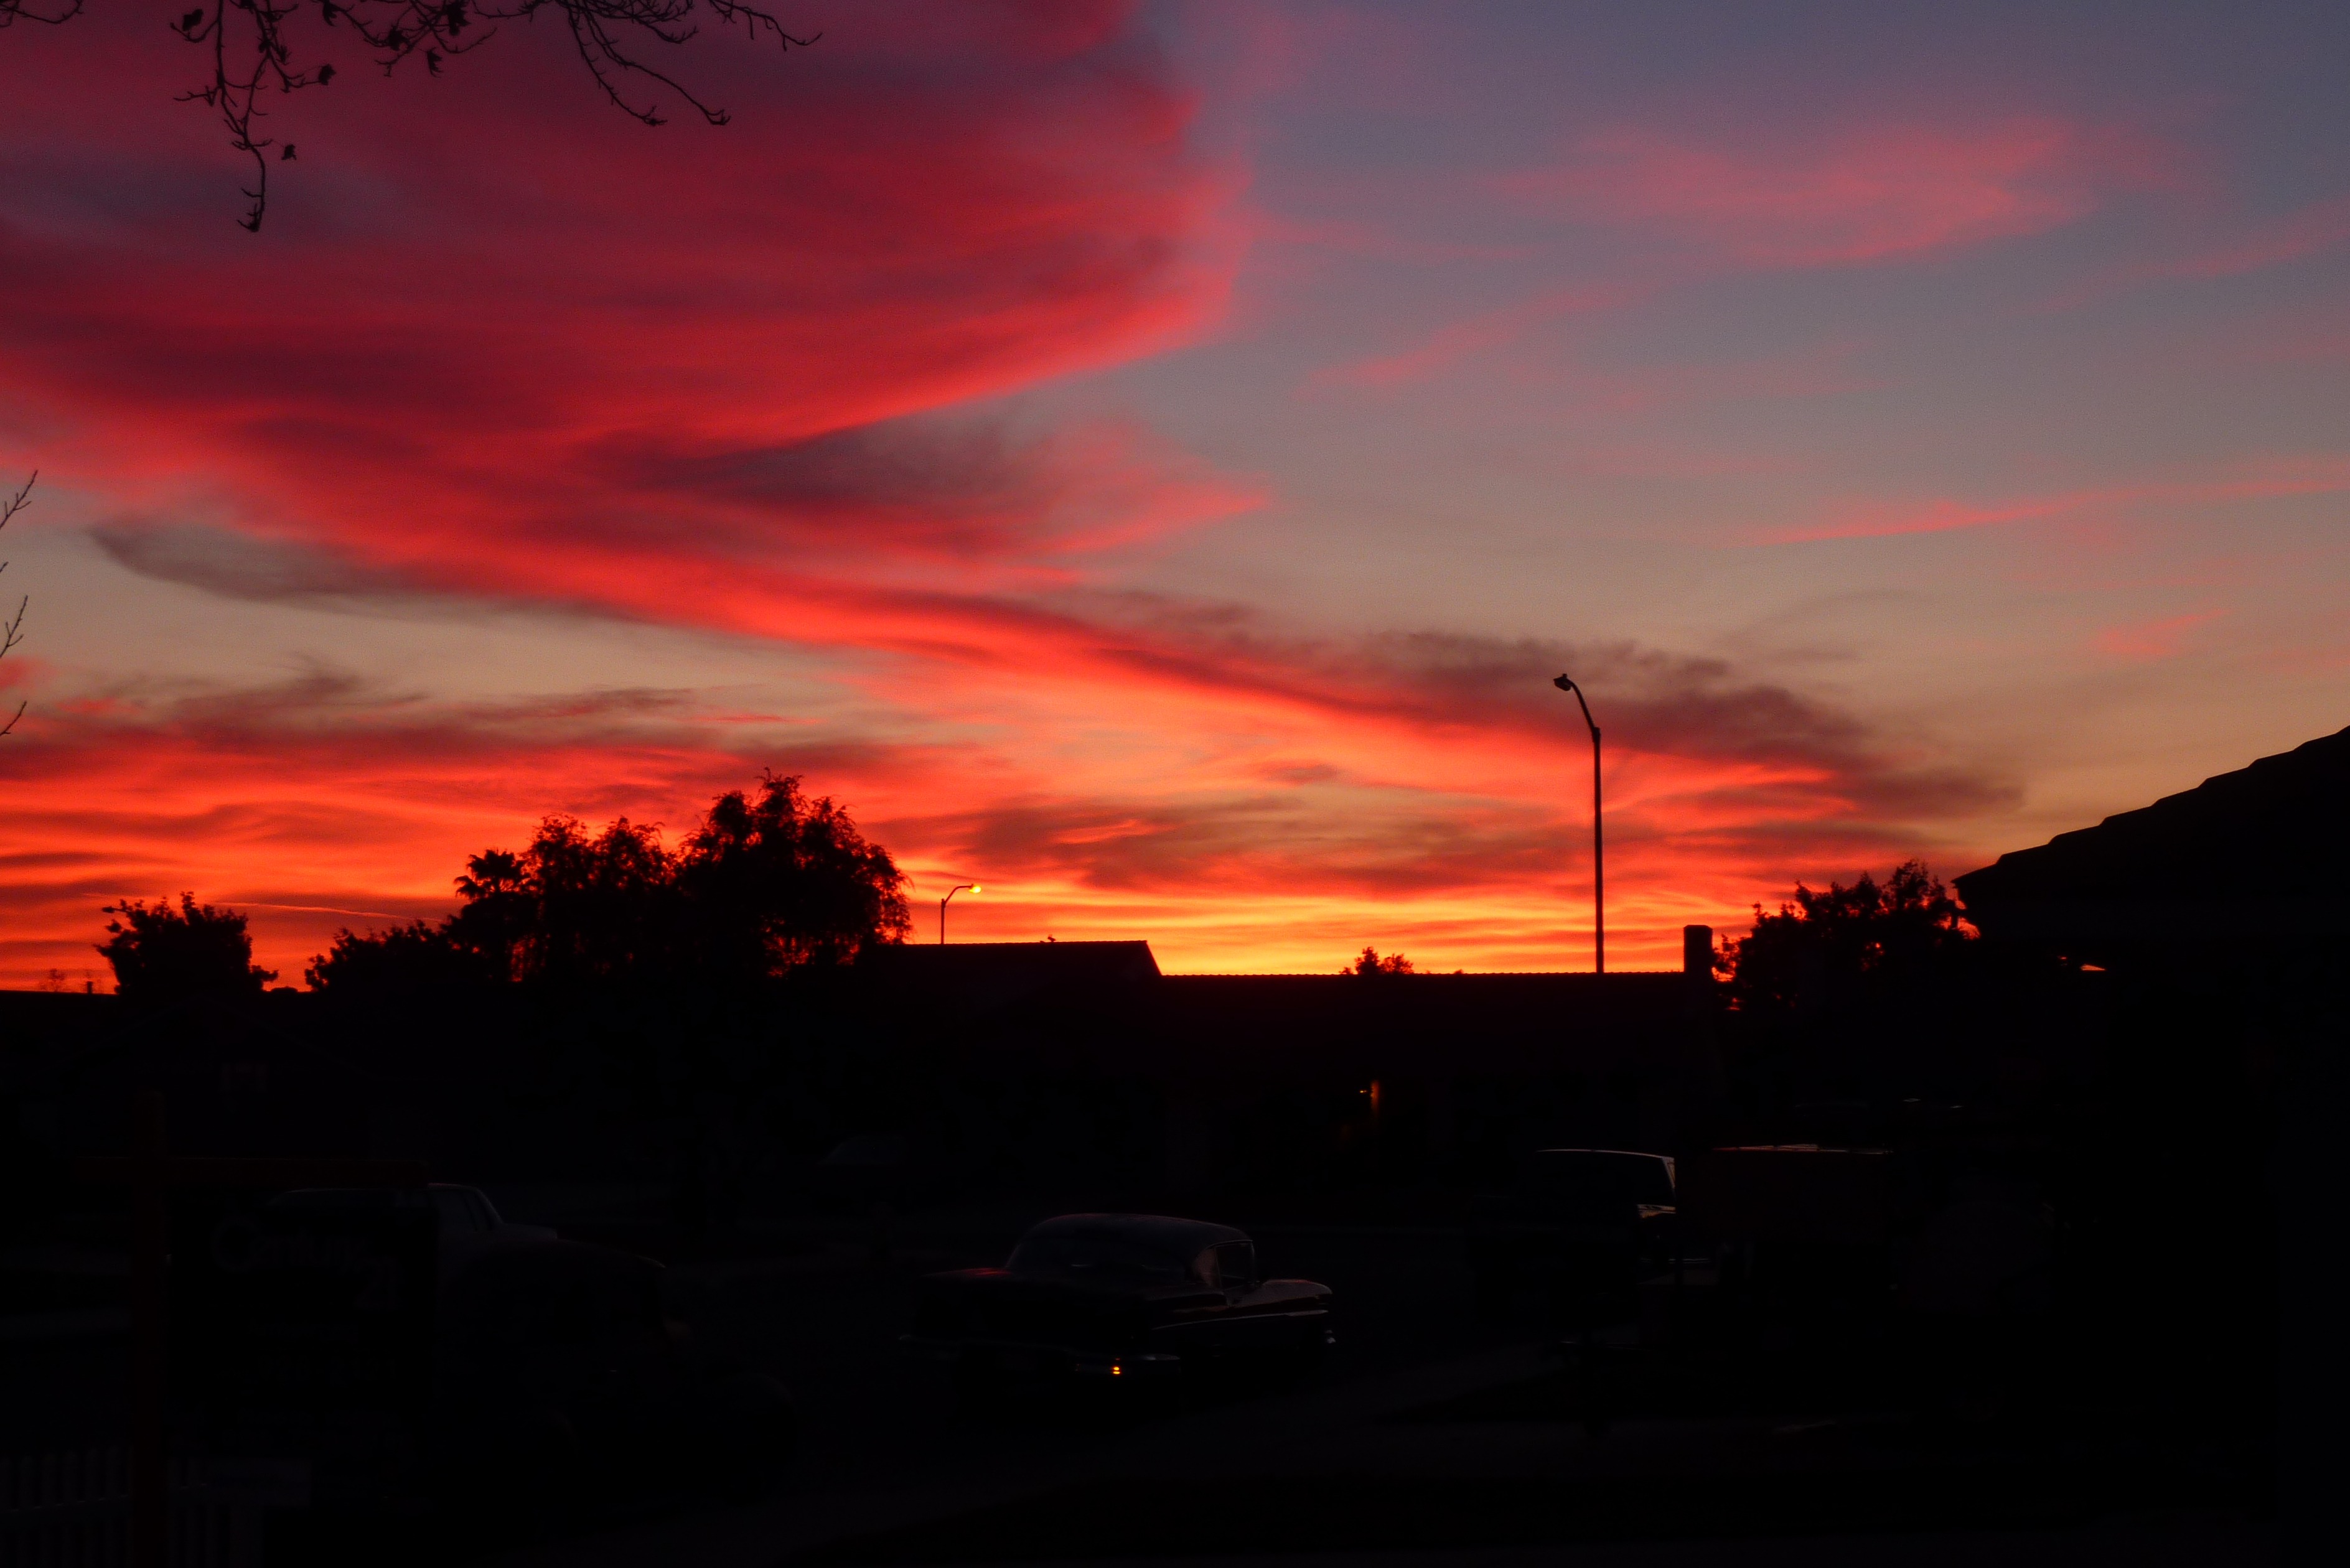
nature, cloud, sky, sunrise, sunset, morning, view, dawn, atmosphere, dusk, environment, evening, high, tranquil, scenic, weather, cloudscape, outdoors, clouds, meteorology, afterglow, red sky at morning